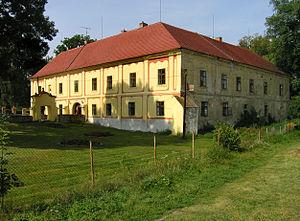
Lešany est une commune du district de Benešov, dans la région de Bohême-Centrale, en République tchèque. Sa population s'élevait à 796 habitants en 2020.